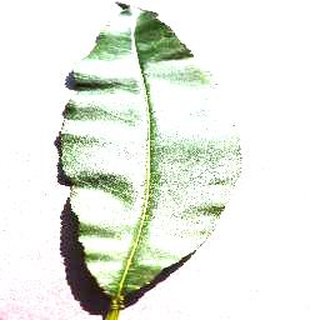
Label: healthy_peach